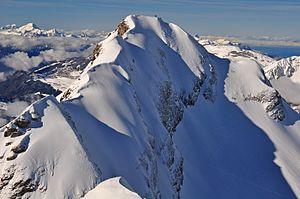
Les Préalpes vaudoises sont un ensemble montagneux des Préalpes suisses situé dans les cantons de Vaud, Berne et Fribourg. Leur point culminant est Le Tarent à 2 548 mètres d'altitude.
Le Tarent est un sommet des Préalpes vaudoises en Suisse culminant à 2 547 mètres d'altitude. Surplombant le village des Diablerets, c'est le plus haut sommet du massif. Situé sur une crête terminée par le pic Chaussy à l'ouest et la Cape au Moine à l'est, il est entouré de deux sommets secondaires : le Châtillon à l'ouest et La Pare à l'est. Le massif surplombe la vallée des Ormonts au sud, le col des Mosses à l'ouest et L'Etivaz au nord.